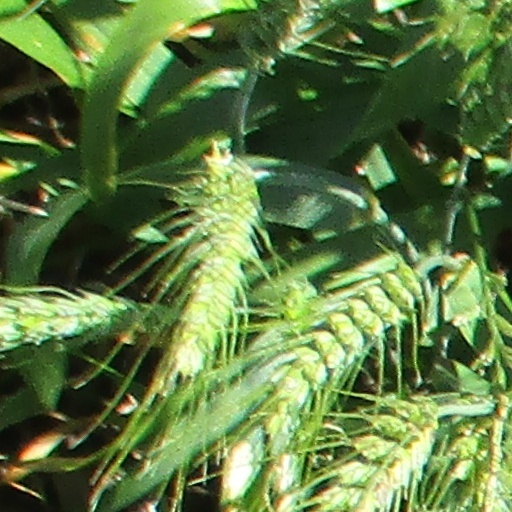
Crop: wheat